Torpedo (G.I. Joe)

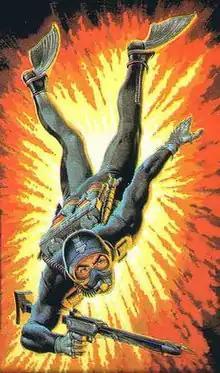

Torpedo is a fictional character from the toyline, comic books and animated series. He is the G.I. Joe Team's original SEAL and debuted in 1983.